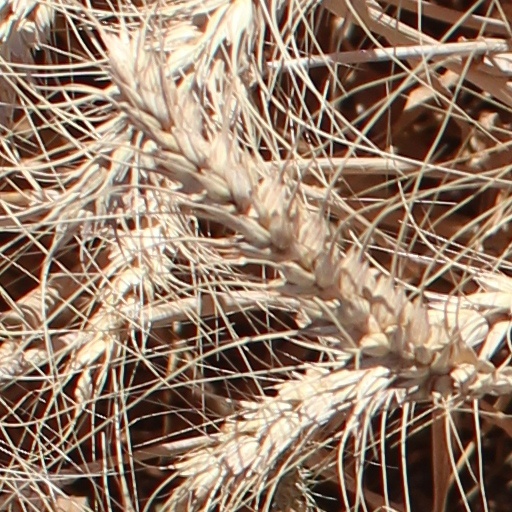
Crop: wheat